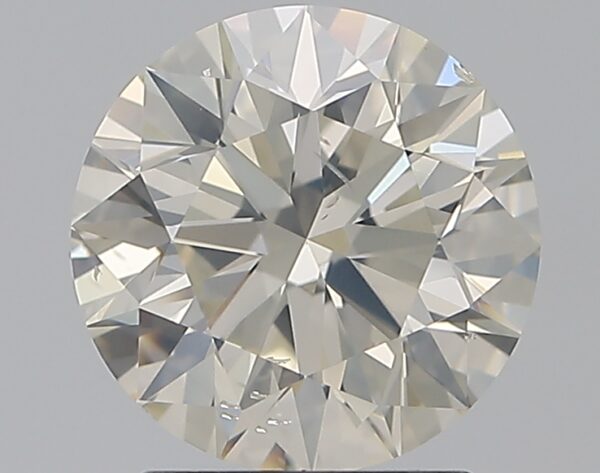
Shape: round
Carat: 1.7
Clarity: SI2
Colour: J
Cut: EX
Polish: EX
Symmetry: VG
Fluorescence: F
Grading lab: GIA
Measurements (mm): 7.61 x 7.64 x 4.78